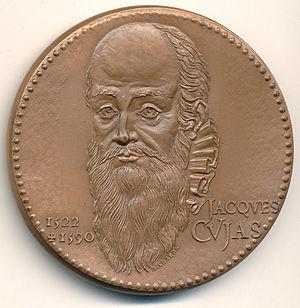
Médaille en bronze, portrait de Jacques Cujas, 60mm, signée M. Charon (édité pour ""Notariat Francais - Caisse des Dépôts"")"
Jacques Cujas est un jurisconsulte français, né à Toulouse en 1522 et mort à Bourges le 4 octobre 1590. C'est l'un des principaux représentants de l'humanisme juridique.